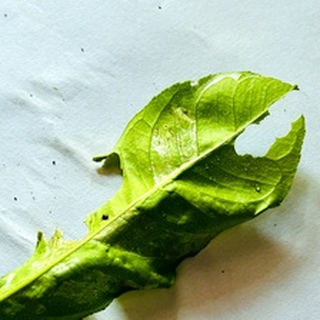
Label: lemon_deficiency